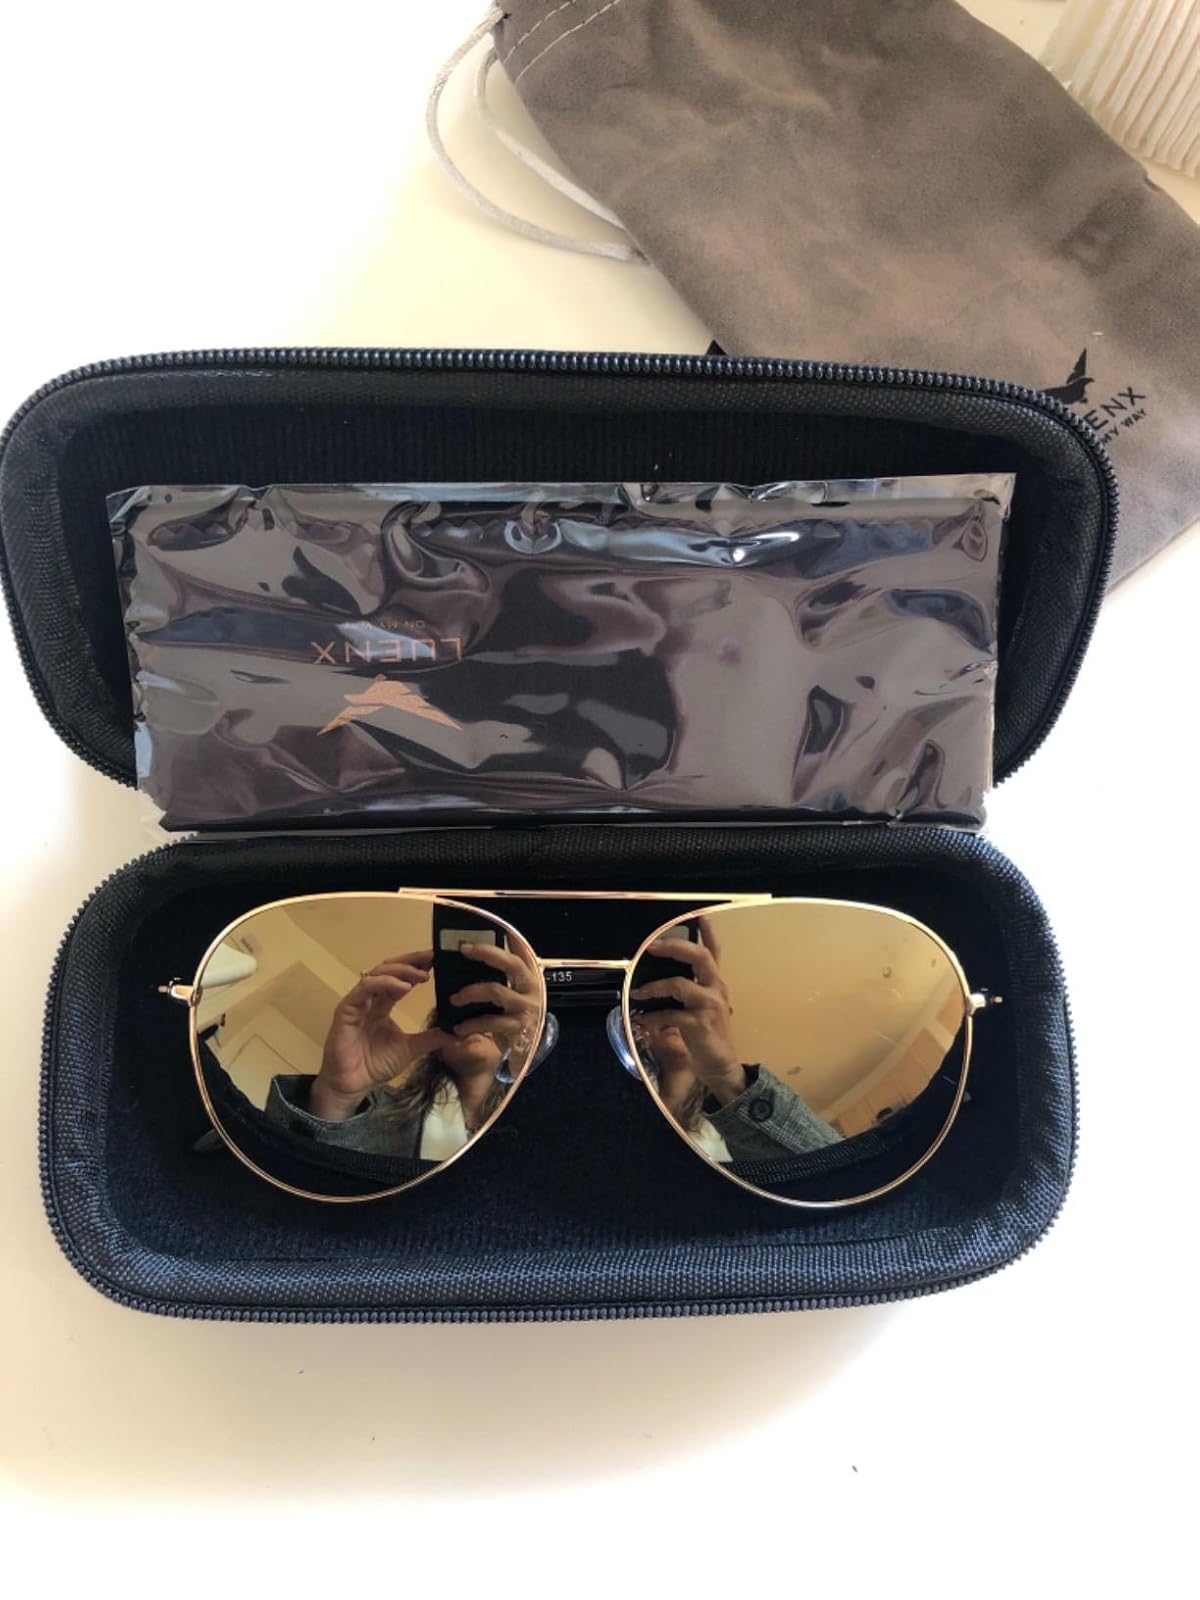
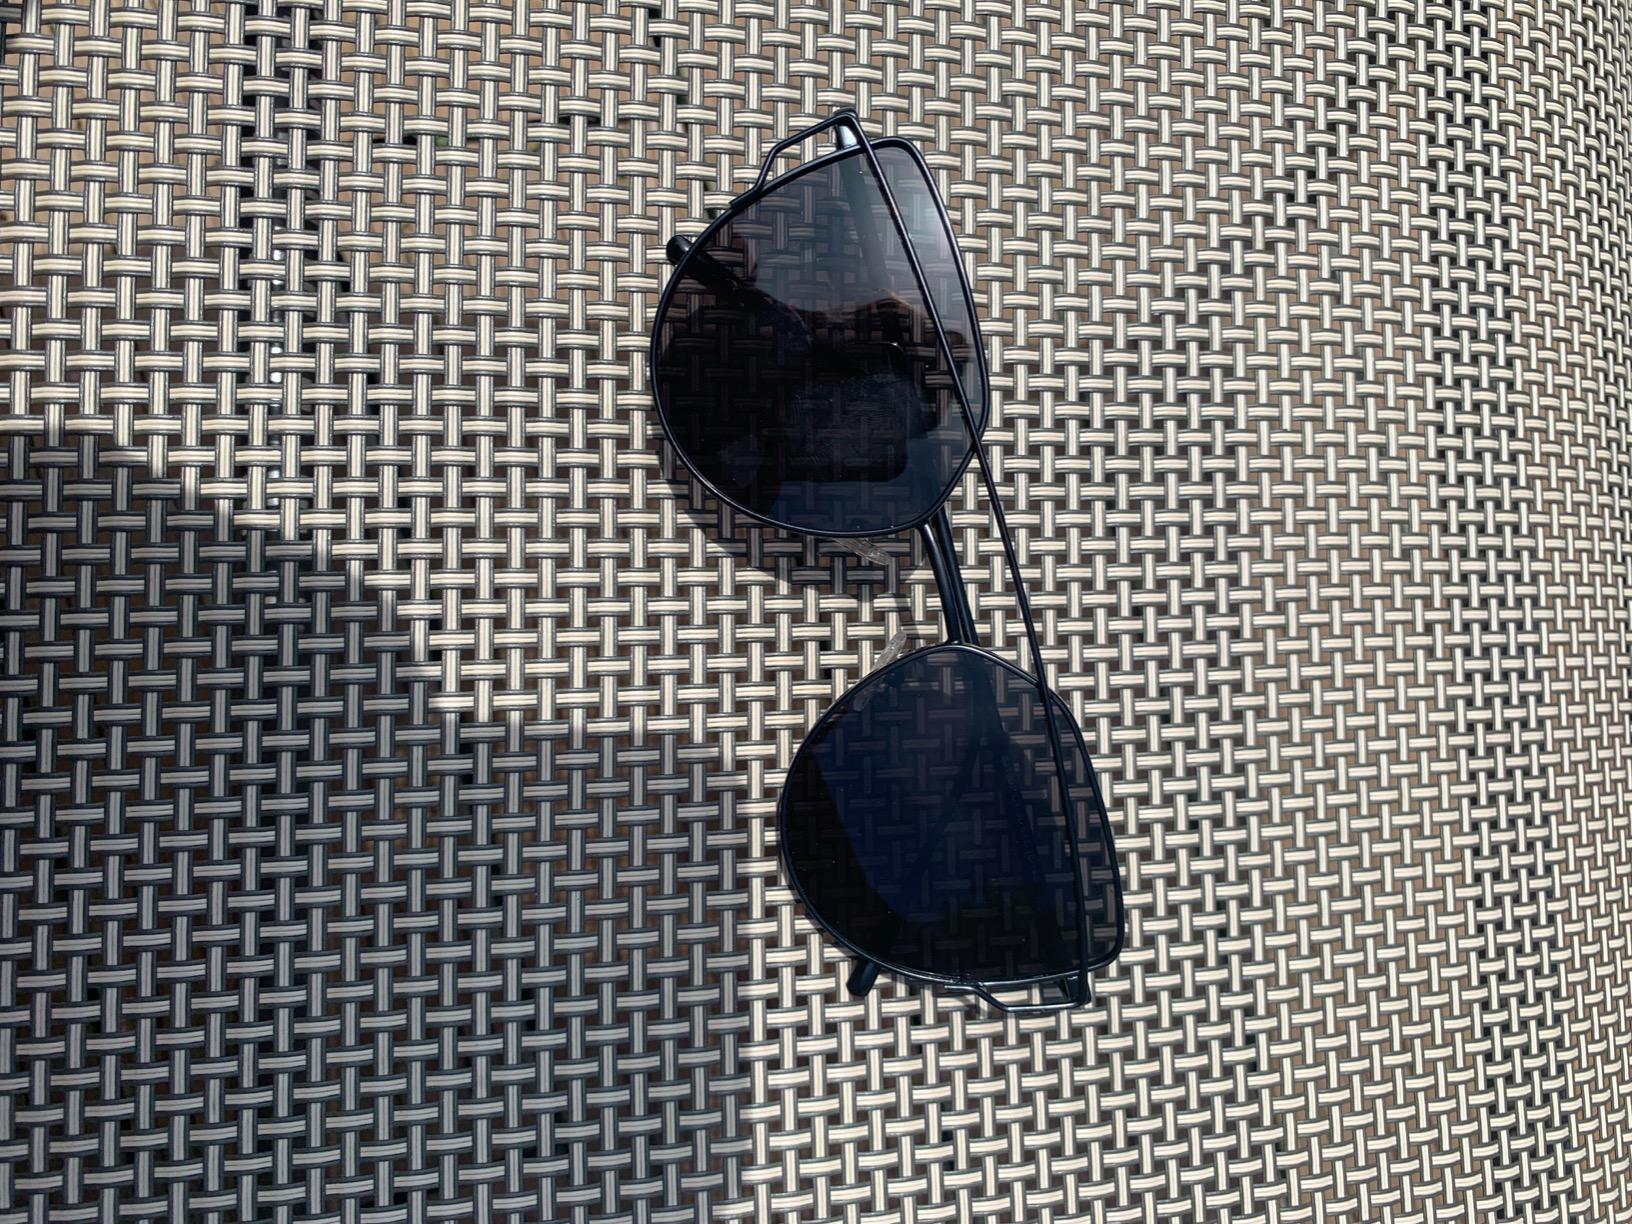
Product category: accessories_sunglasses
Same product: no